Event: Nepal Earthquake
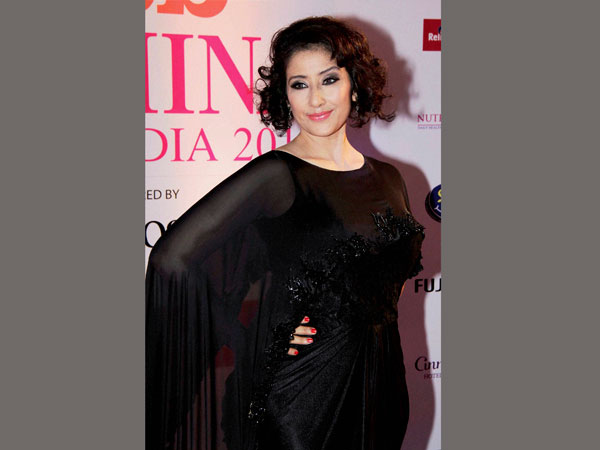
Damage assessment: no_damage